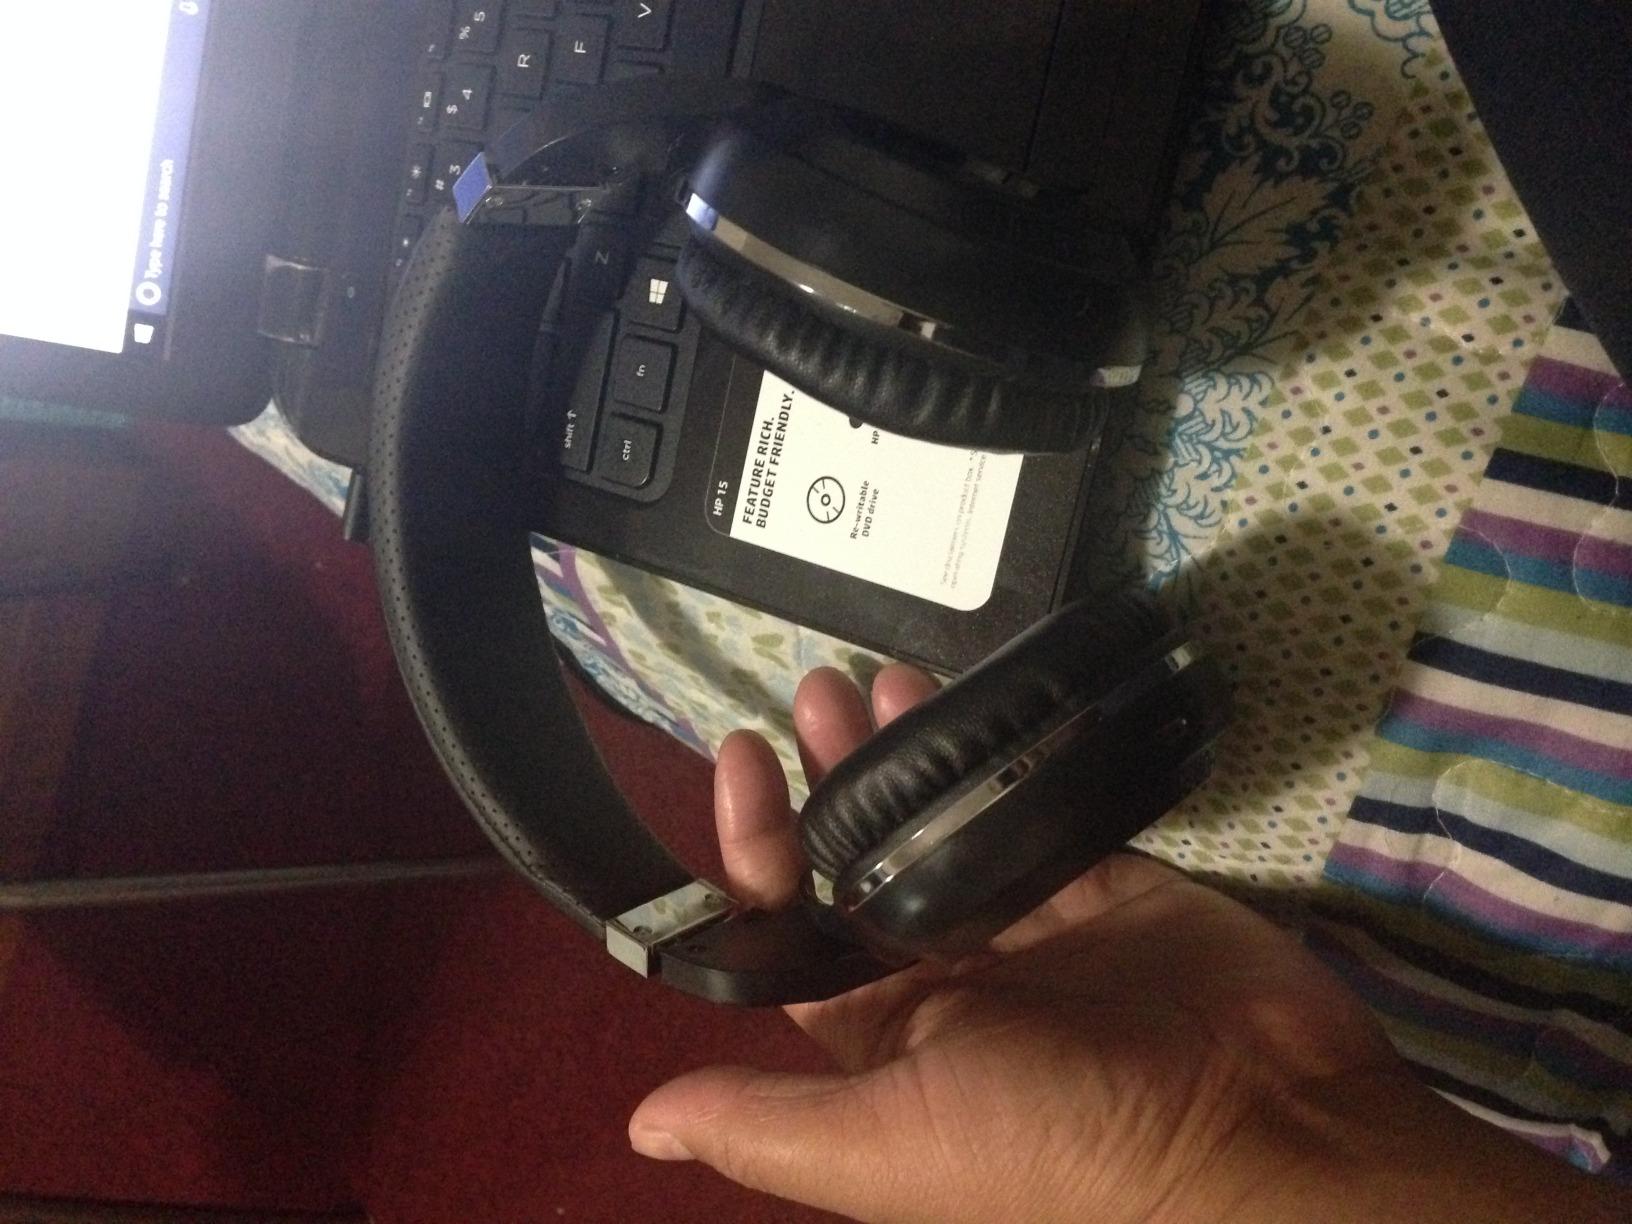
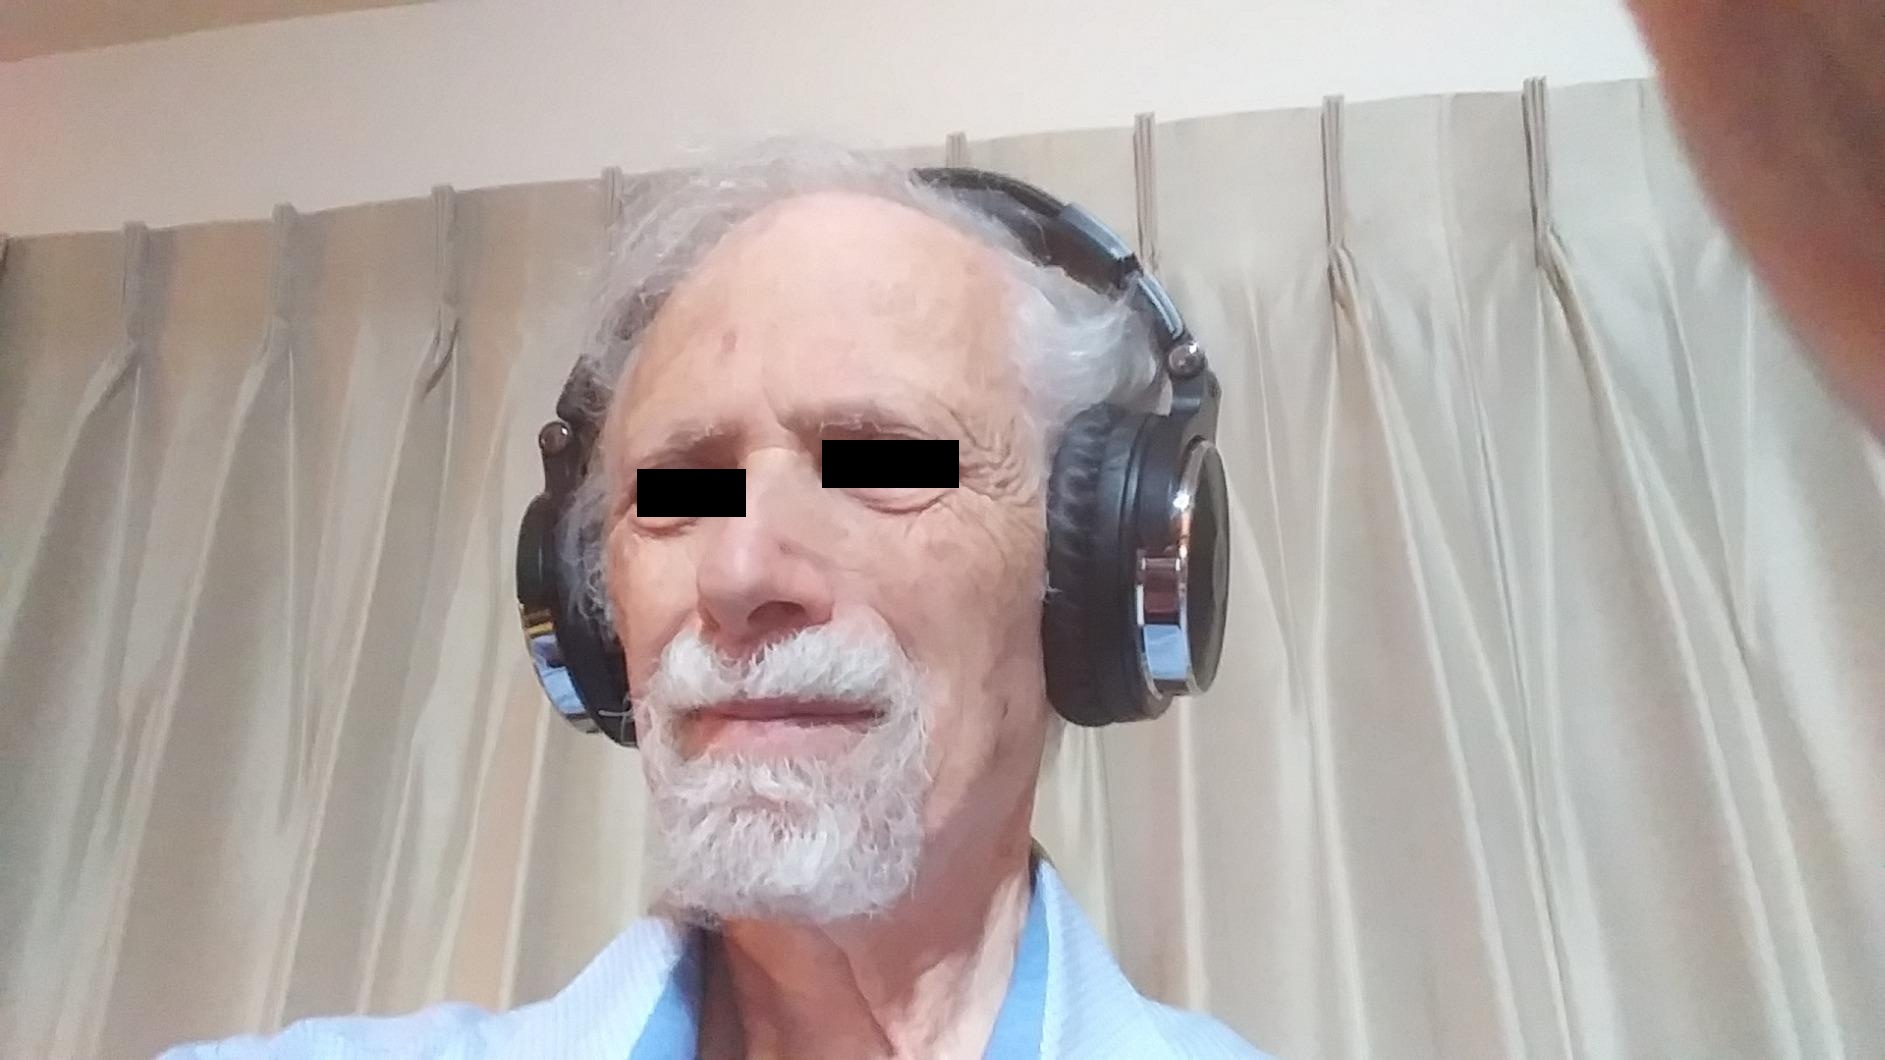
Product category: headphones
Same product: no